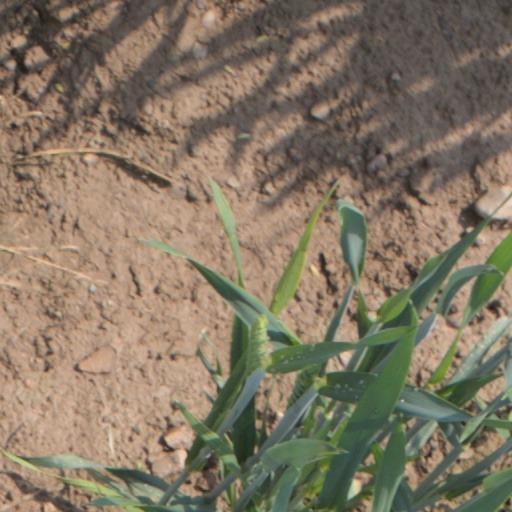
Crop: wheat